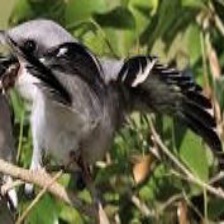
Species: LOGGERHEAD SHRIKE
Scientific name: LANIUS LUDOVICIANUS